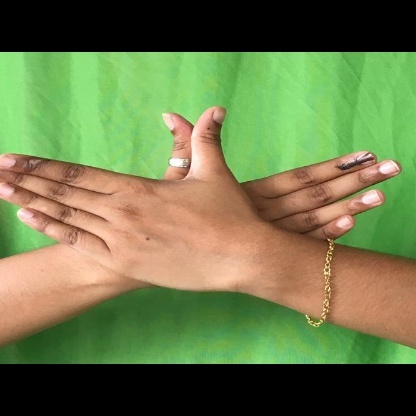
Mudra: Garuda